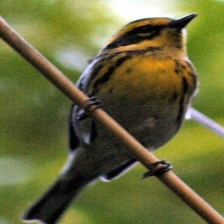
Species: TOWNSENDS WARBLER
Scientific name: SETOPHAGA TOWNSENDI